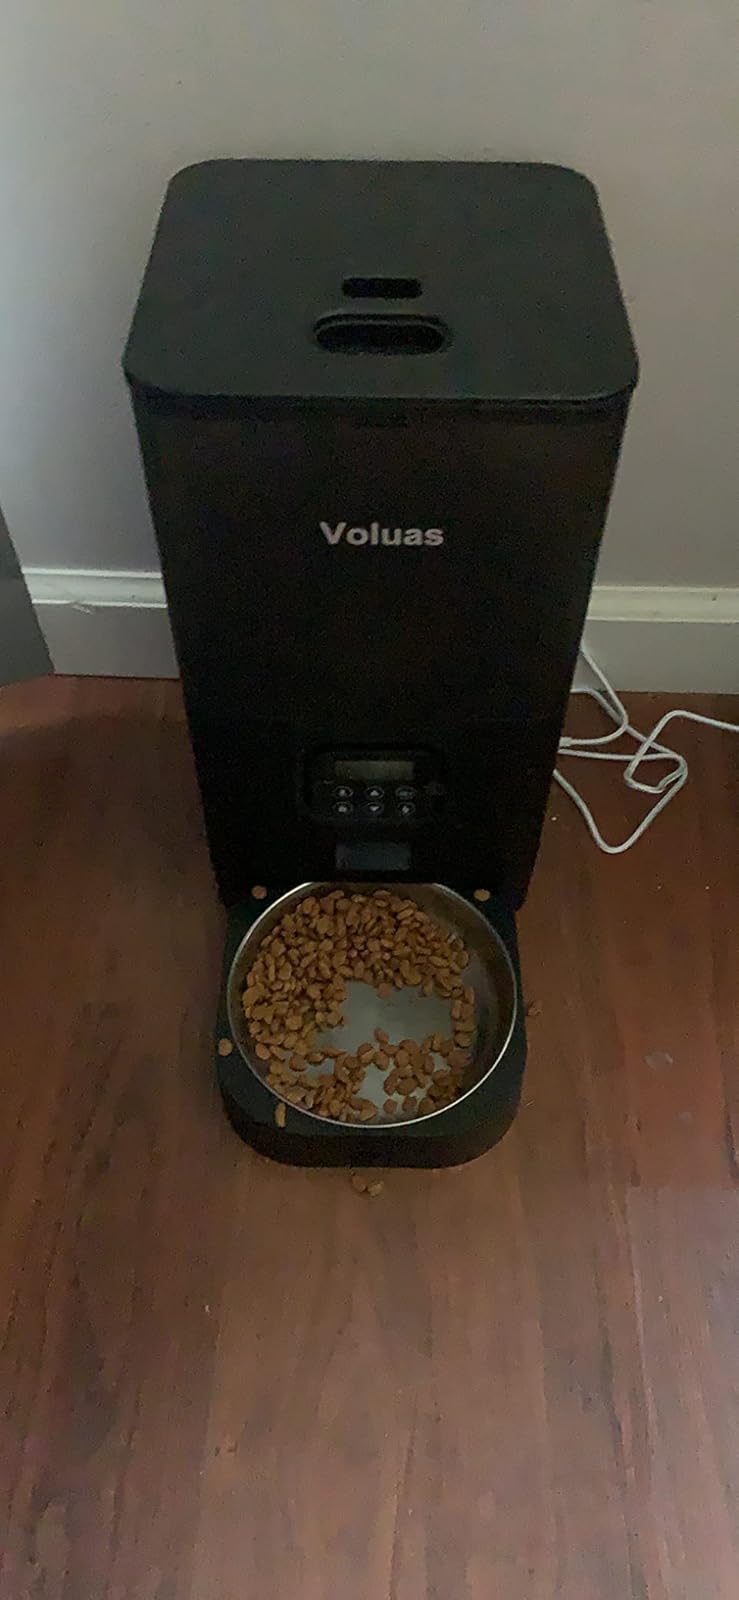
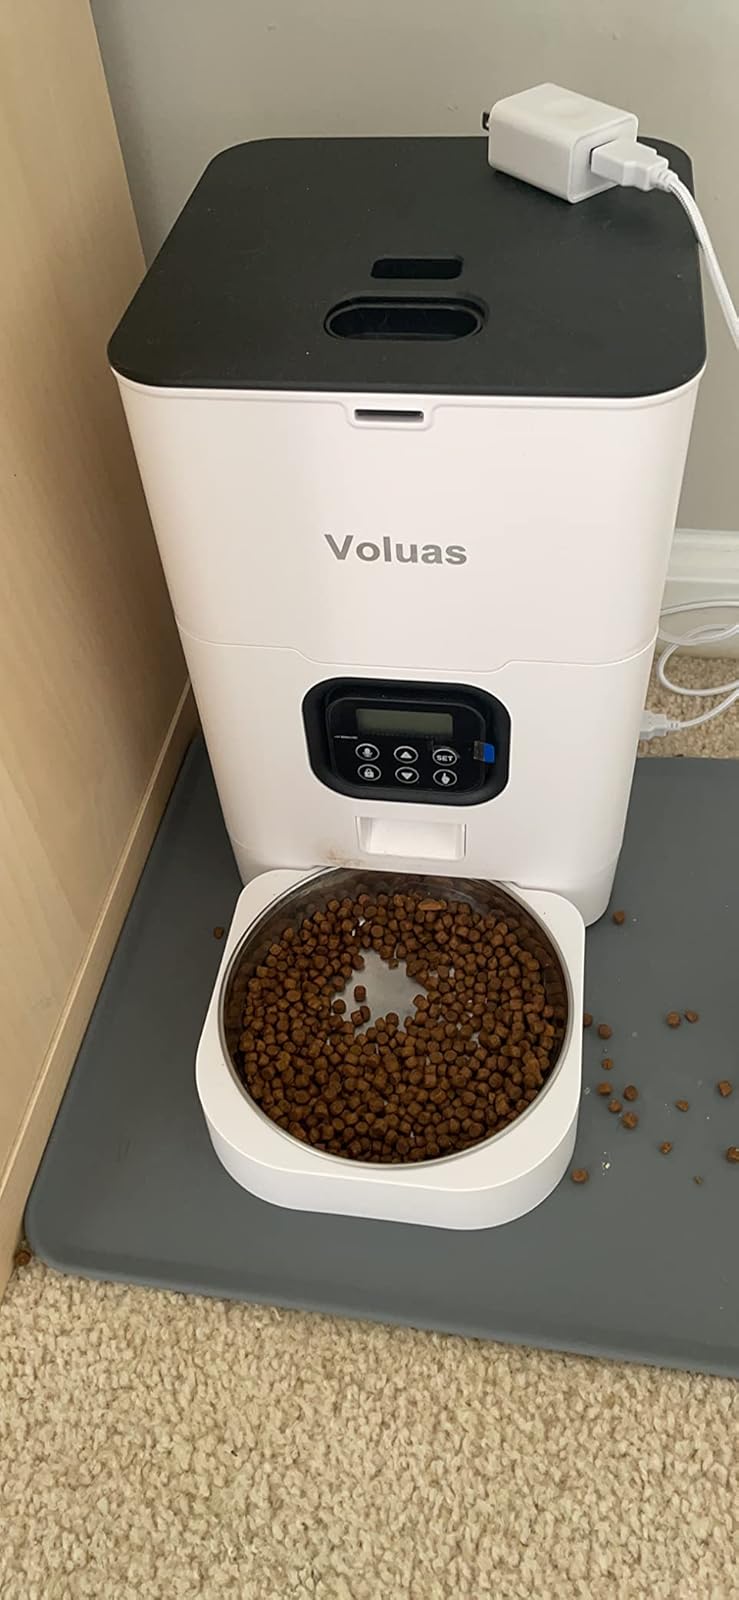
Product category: items_feeder
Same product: no